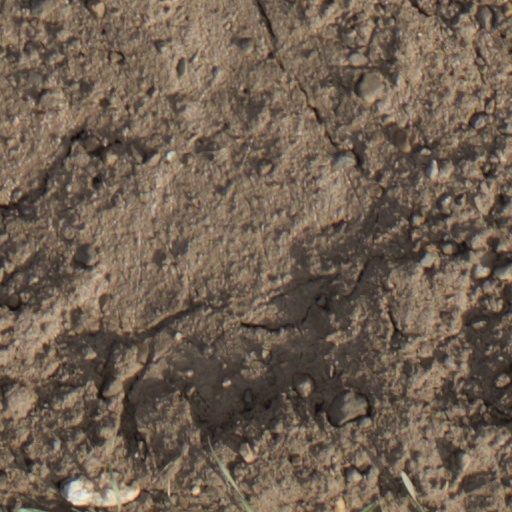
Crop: wheat